List of shipwrecks in the Bristol Channel

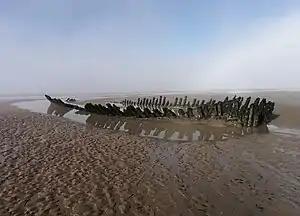
The "Nornen", March 2021

The Norwegian barque "Nornen" ran aground on Berrow beach, Somerset, 3 March. The ship was built and launched in 1876 at Chantiers de la Roque of Bordeaux, France. She was named the "Maipu", and ran under the French shipping line A.D Bordes & Fils. From 1888 she was operated by Larson Ludwig & Co, Brevik. Peder Olsen was the captain for her final three years, frequently running trade routes between American east coast ports and Europe. During the night of 2/3 March, a major storm battered the coasts of south west England. Captain Olsen made an attempt to shelter in the lee of Lundy Island, but this was in vain. With sails torn, the crew were powerless against the rough swells and driving sleet. RNLI lifeboat "Godfrey Morris" was launched from Burnham-on-sea. All crew and the ship's dog were rescued. The vessel's skeleton can be seen at low tide - only parts of the lower hull and keel remain.